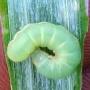
Crop: Onion
Condition: caterpillar-p